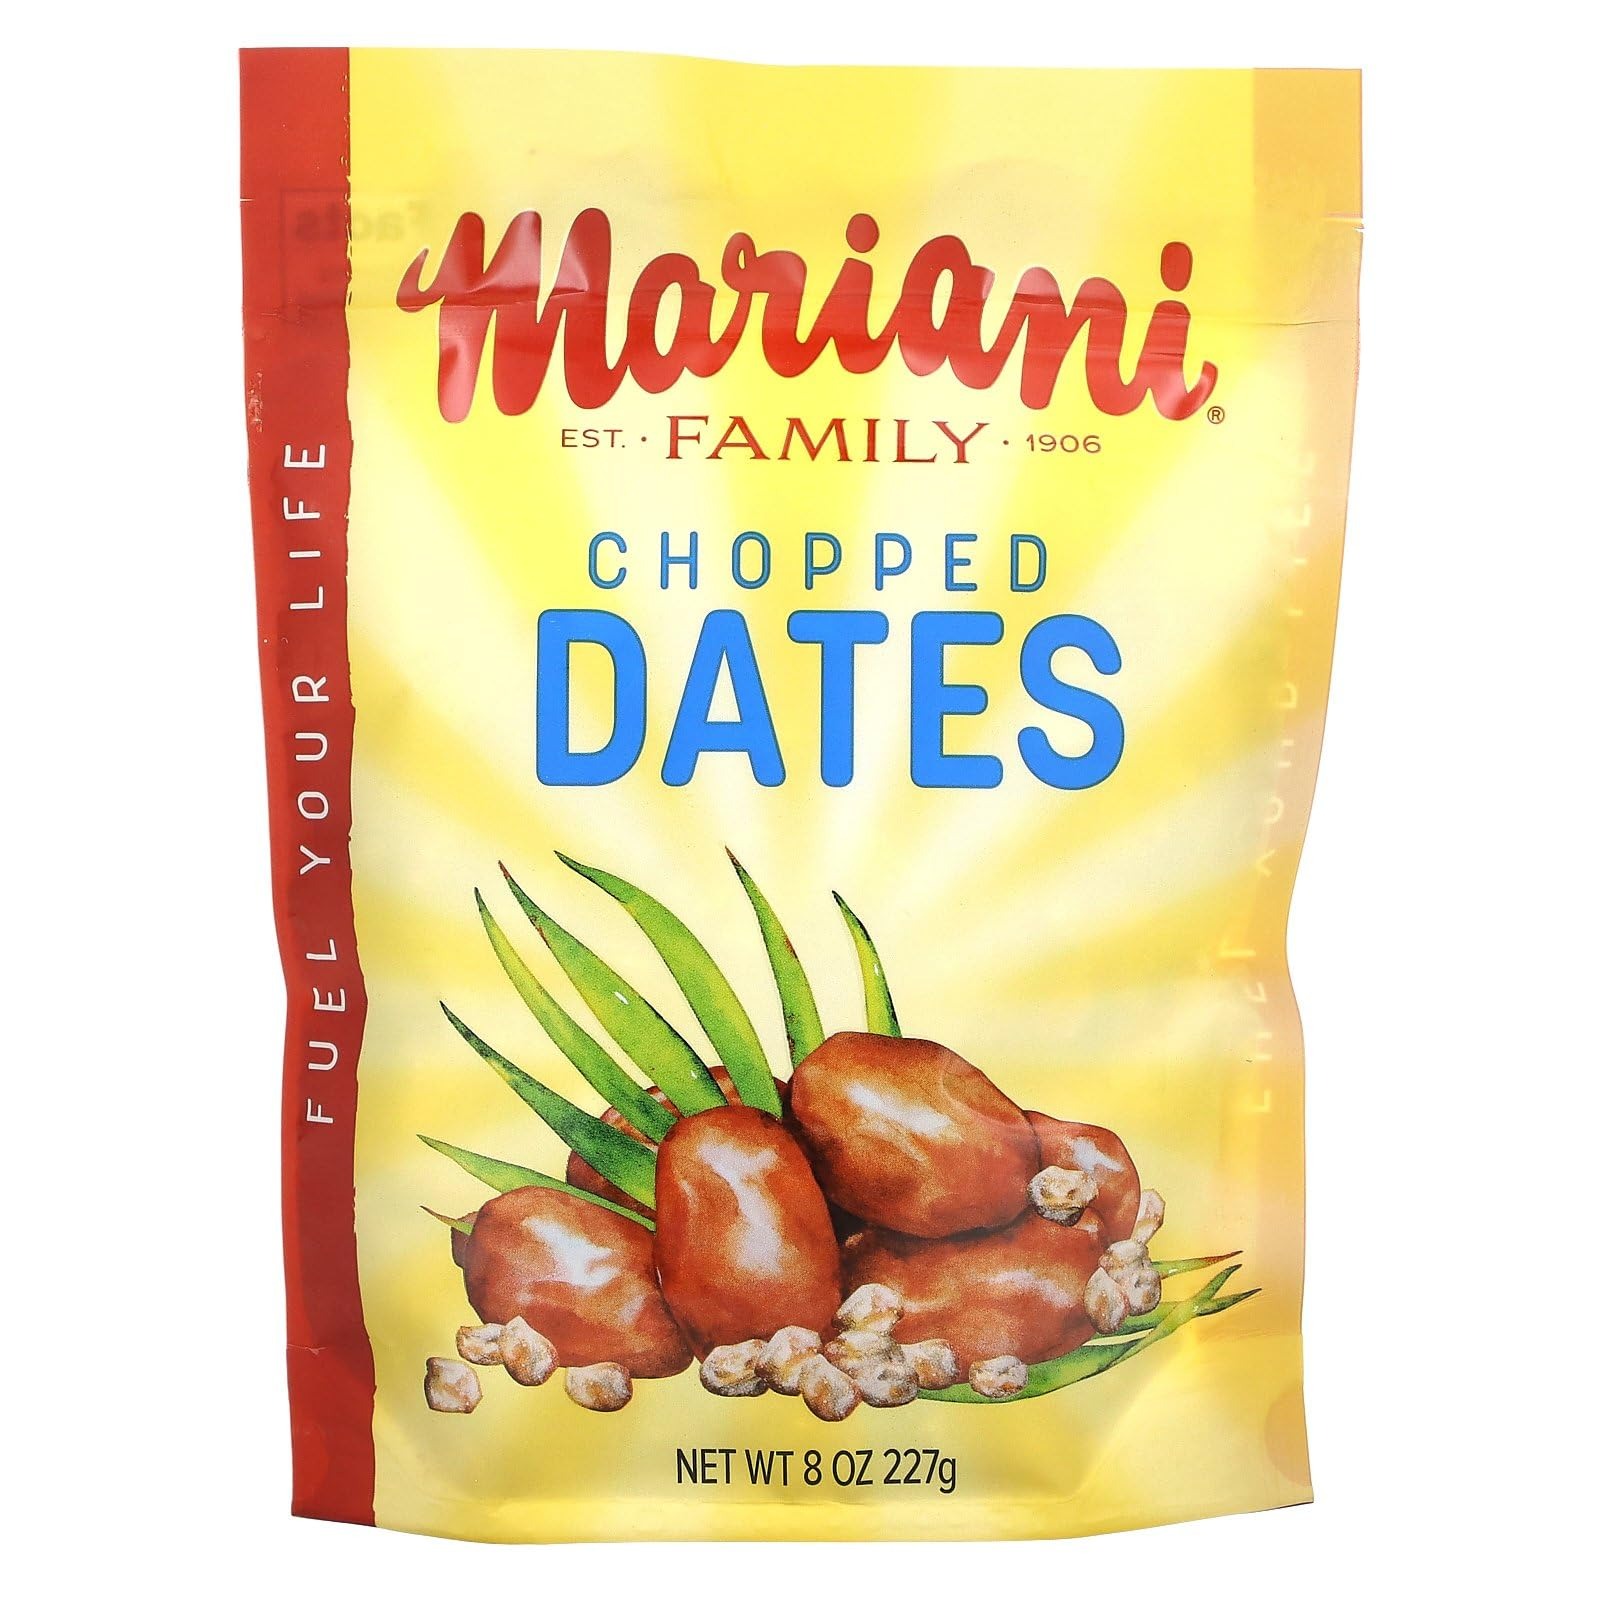
Item Name: Chopped Dates
Bullet Point 1: Halal
Bullet Point 2: Kosher
Product Description: Fuel your life. Mariani family. Est. 1906. Mariani Chopped Dates have a sweet and satisfying chew that makes them perfect for baking, smoothies, or sprinkling on top of oatmeal or granola. That being said, you may just want to enjoy them straight from the bag. No judgment here! From our family to yours, - Mark Mariani. Still hungry? Facebook. Pinterest. Instagram. Twitter. Product of USA.
Value: 8.0
Unit: Ounce

Price: 3.41